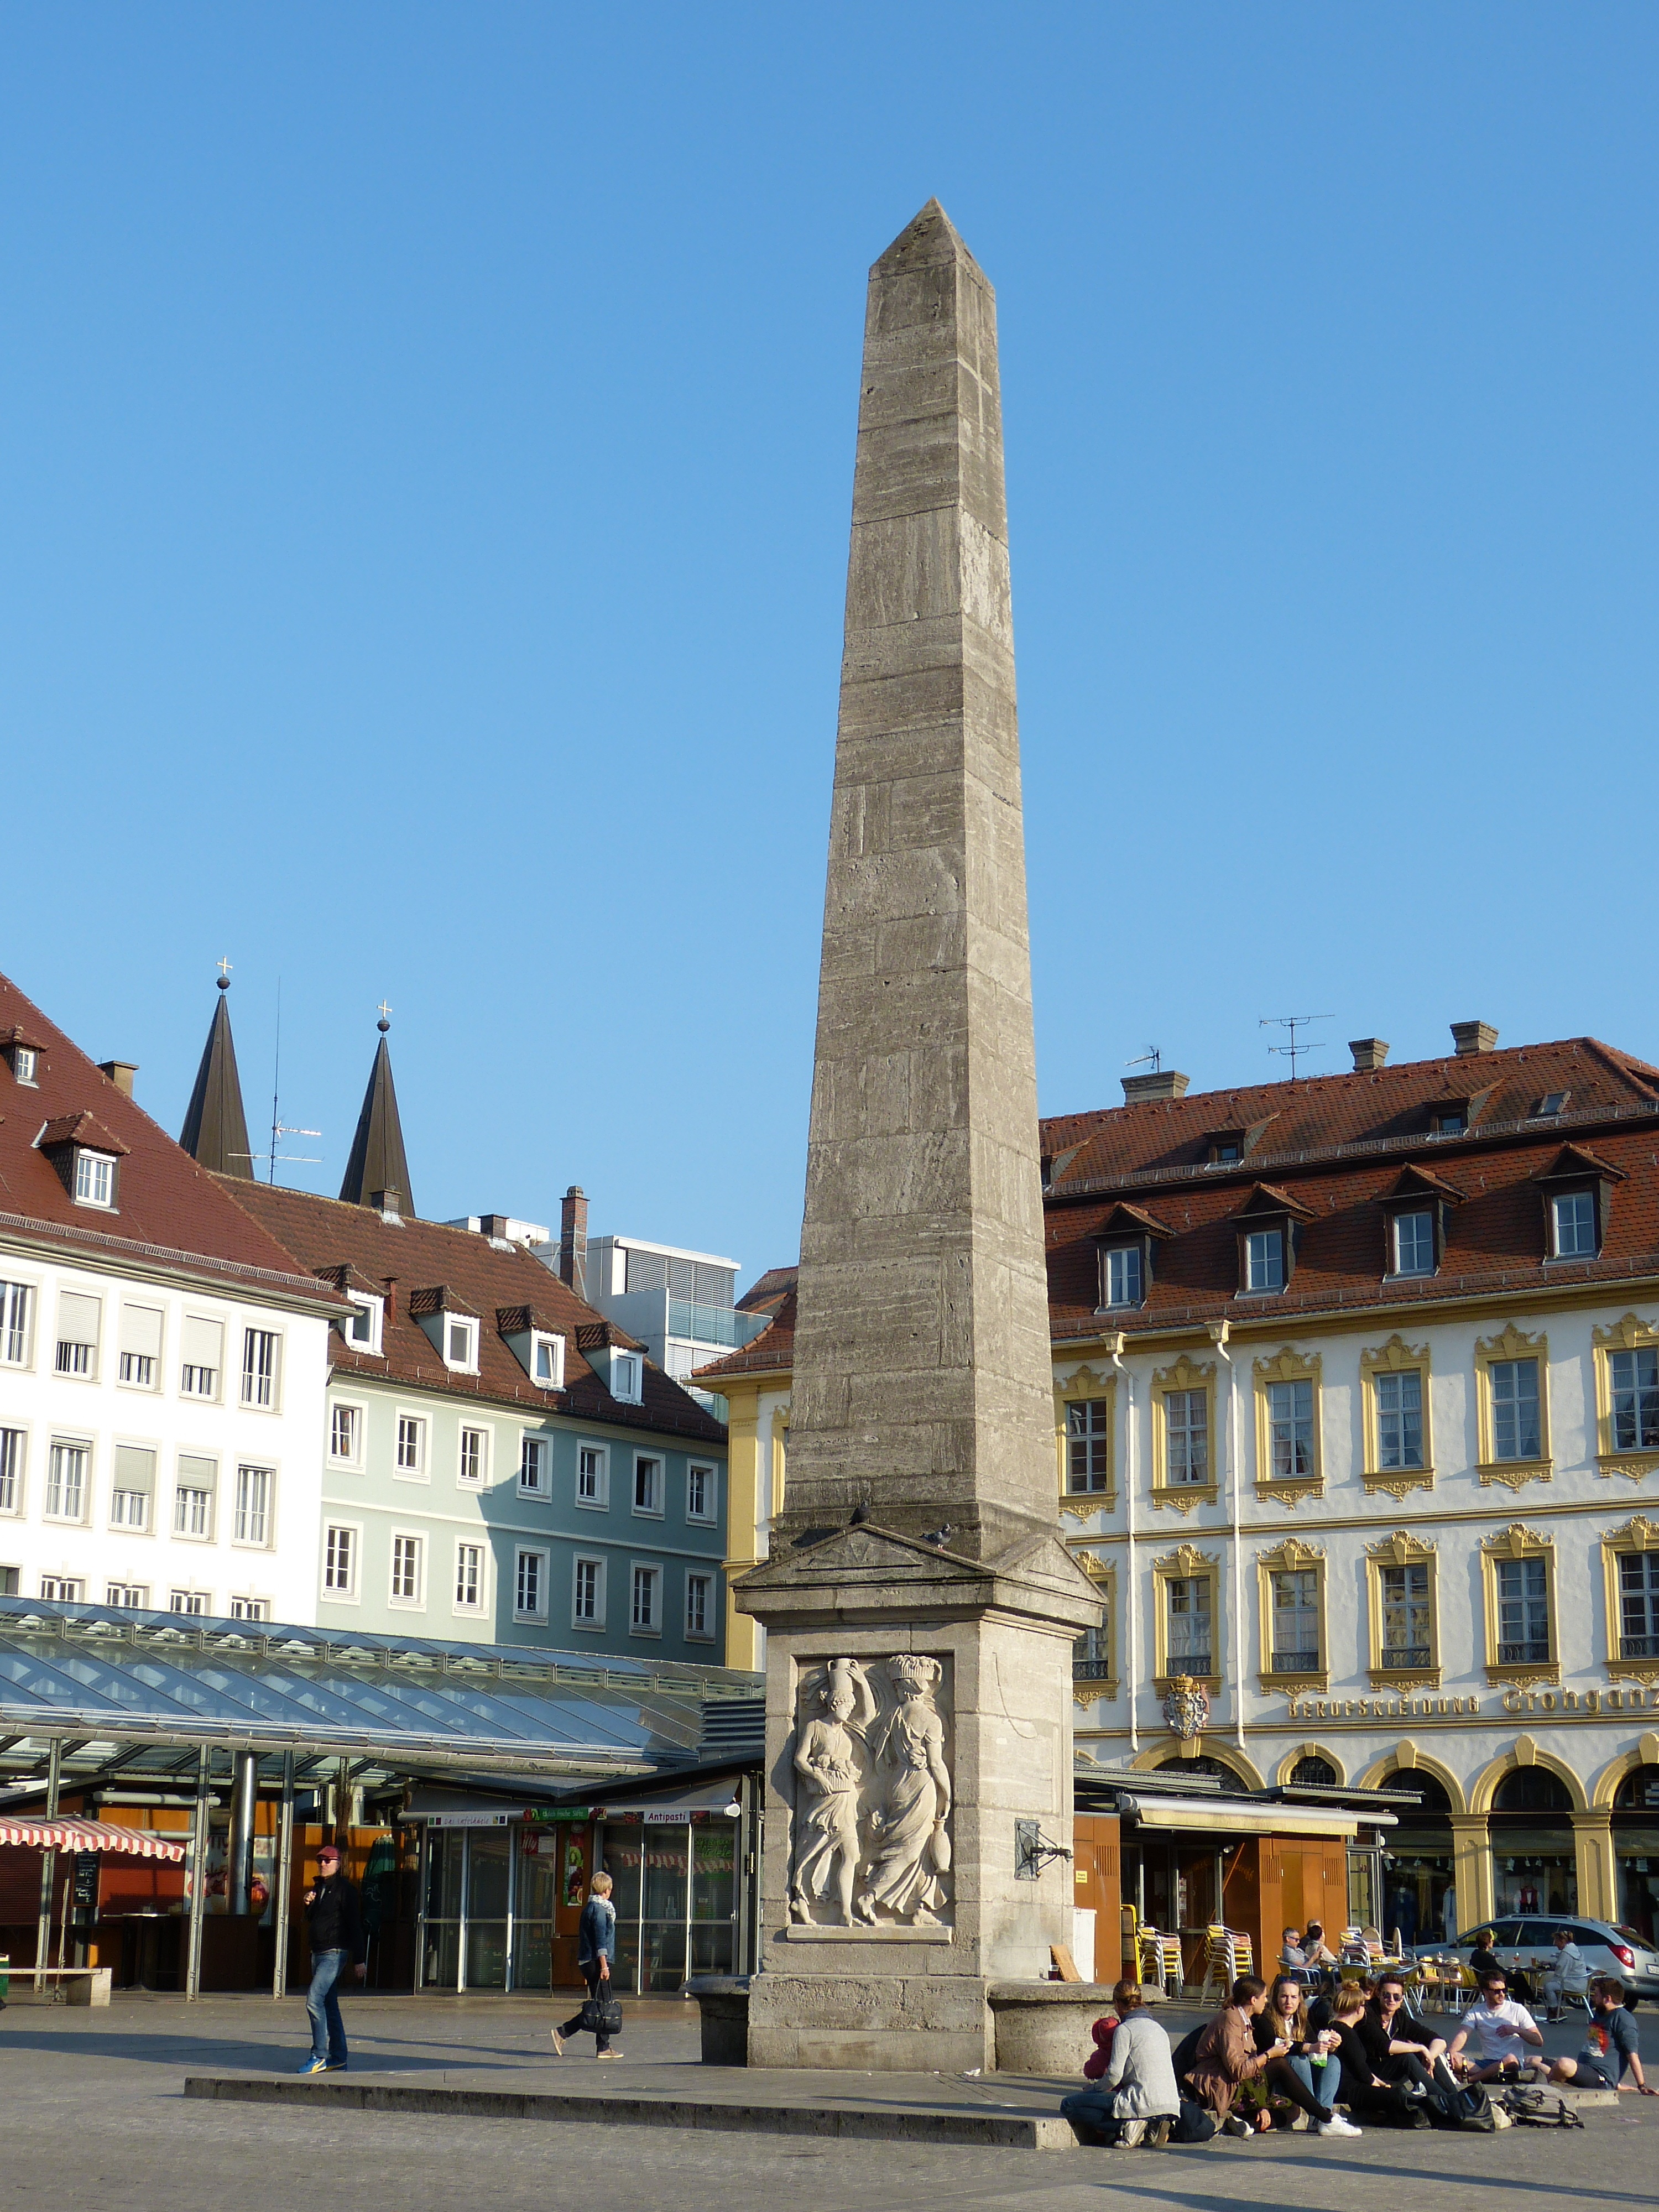
architecture, building, city, monument, downtown, pillar, tower, space, plaza, landmark, facade, market, marketplace, church, tourism, places of interest, old town, obelisk, town square, bavaria, historically, swiss francs, w rzburg, human settlement